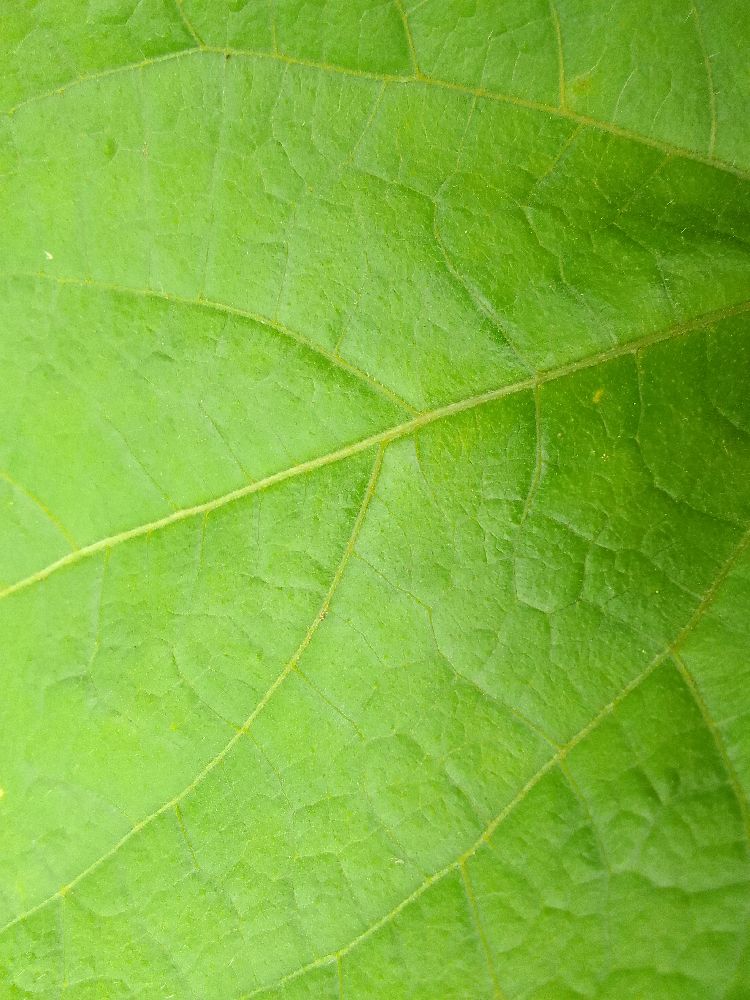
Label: healthy